Märta Lindqvist

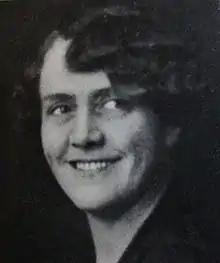
Märta Lindquist in 1936

Märta Lindqvist (7 September 1888 – 3 April 1939) was a Swedish journalist, writer, and translator. She is best known as a film critic for "Svenska Dagbladet".